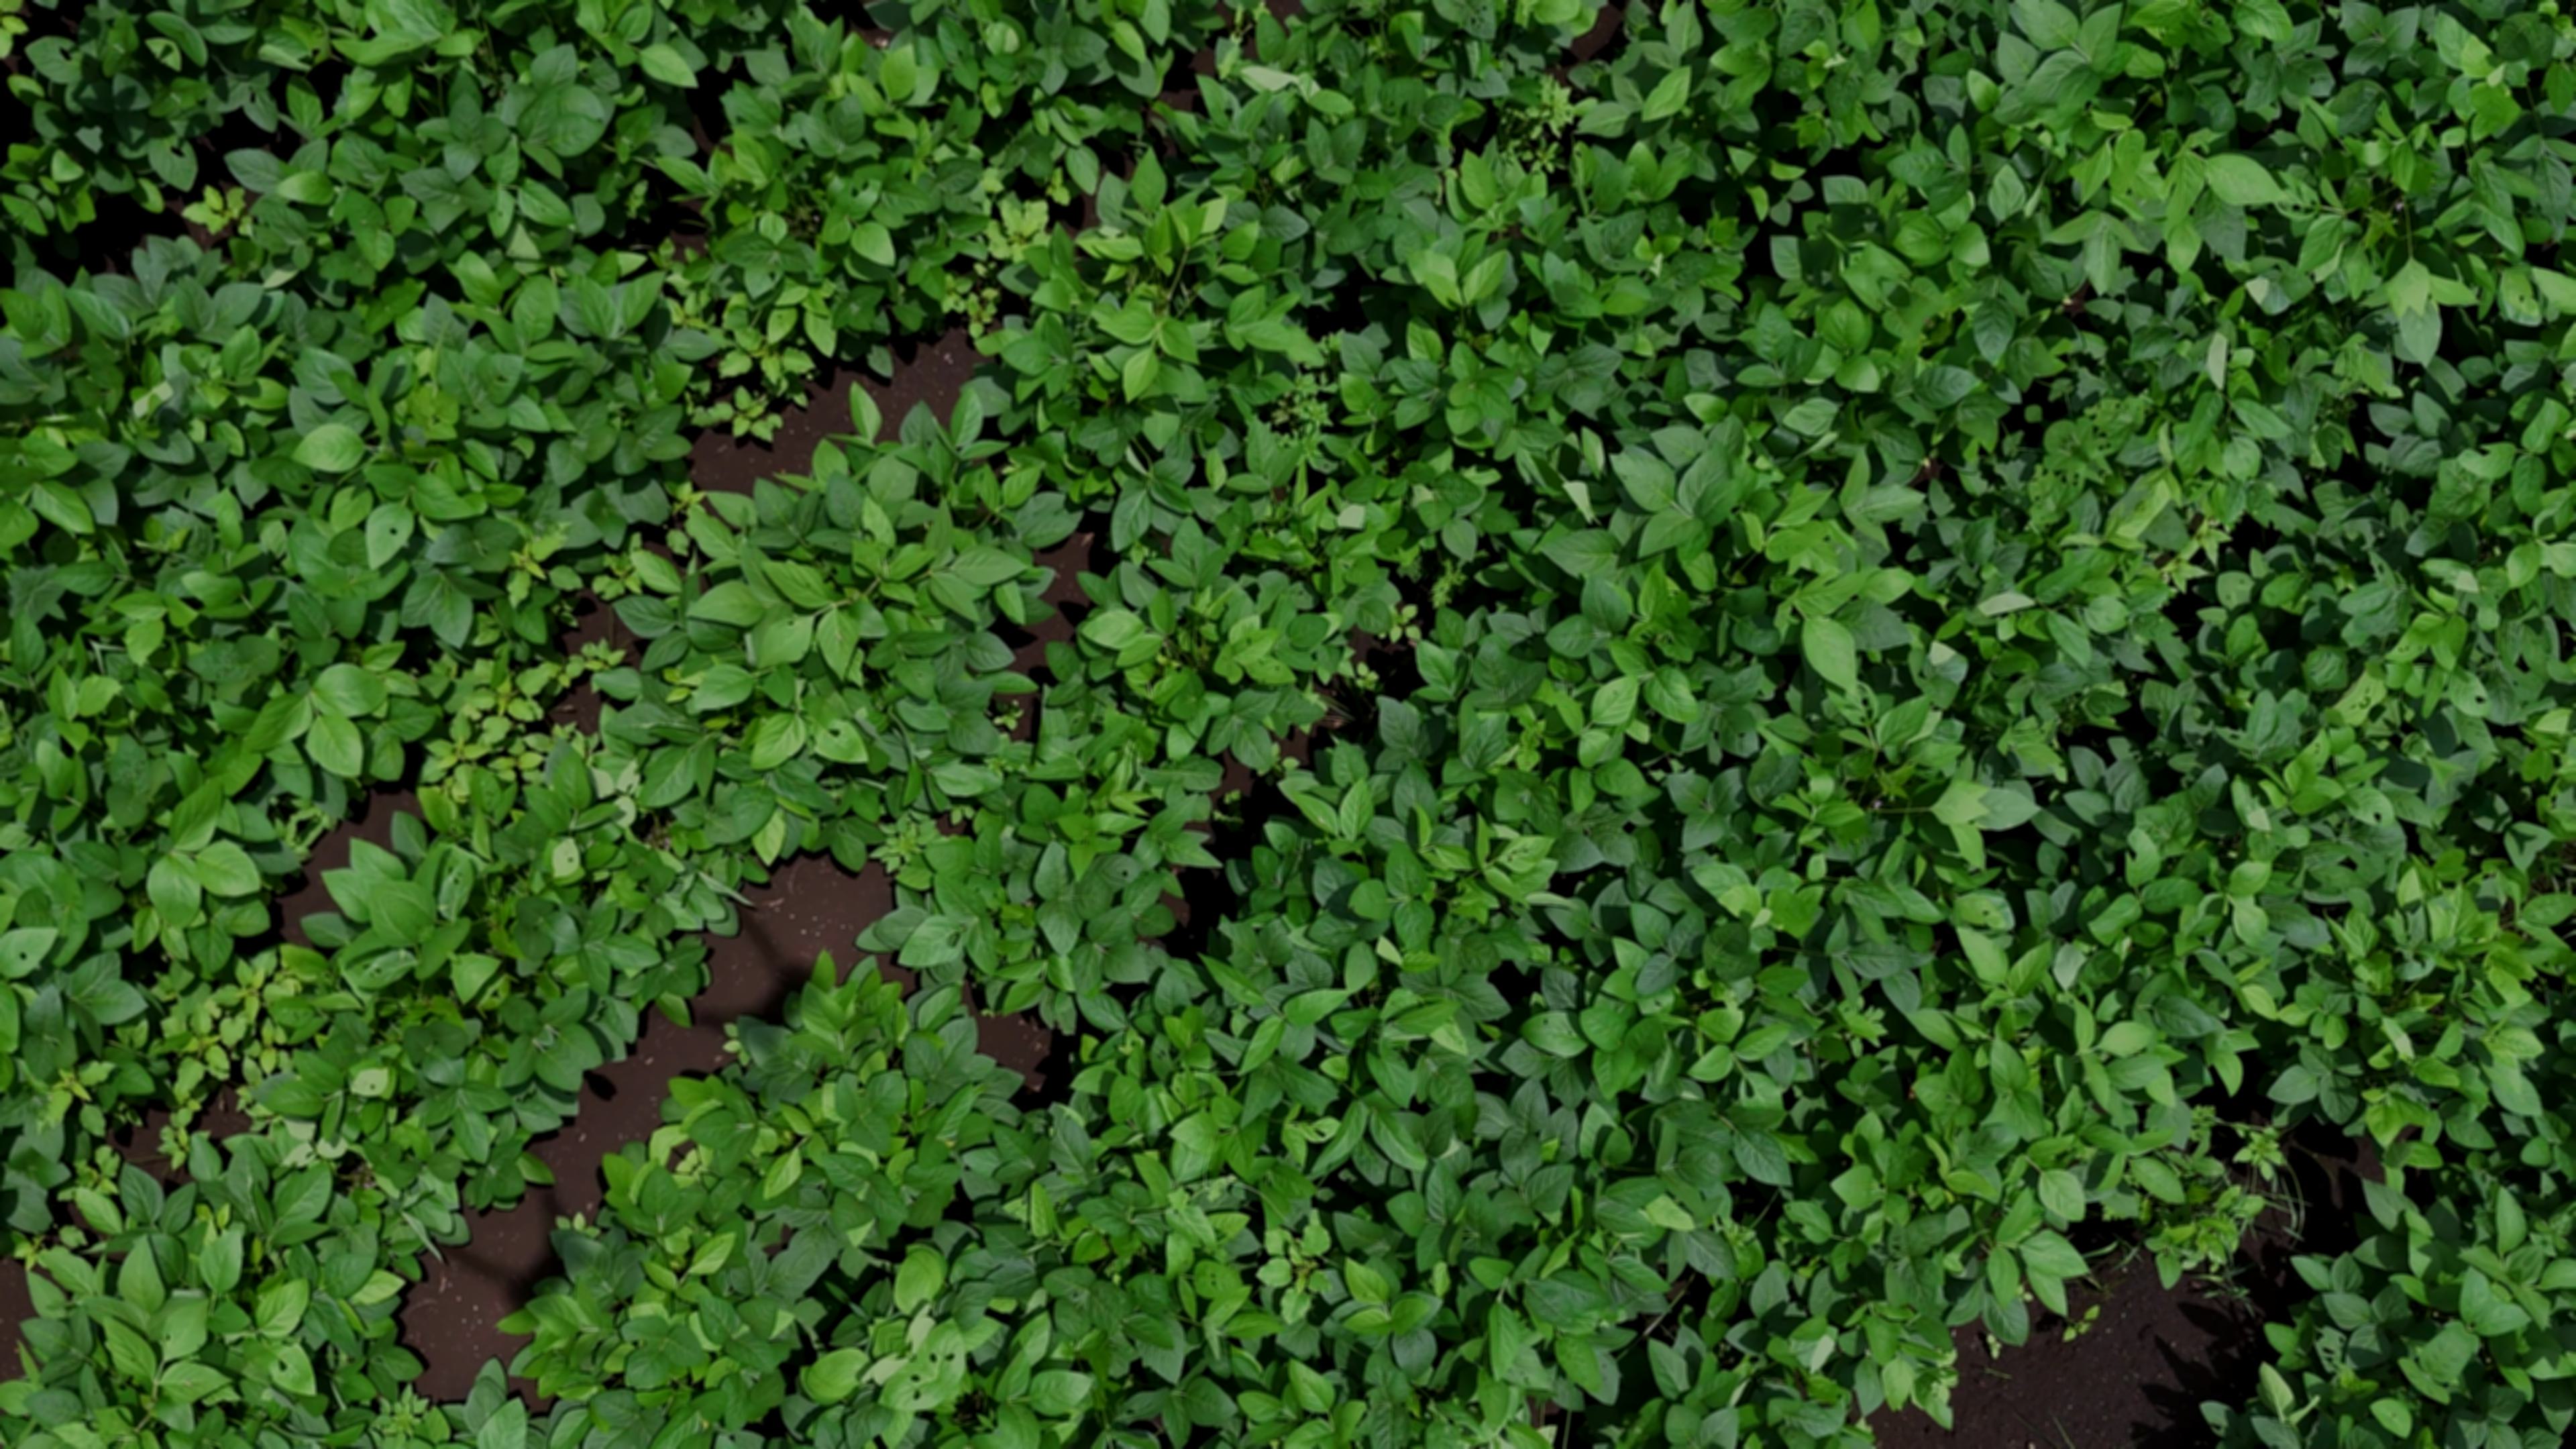
Label: Healthy